Fascism and ideology

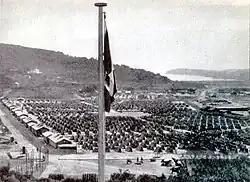
Italian Rab concentration camp

On 24 October 1922, the Fascist Party held its annual congress in Naples, where Mussolini ordered Blackshirts to take control of public buildings and trains and to converge on three points around Rome. The march would be led by four prominent Fascist leaders representing its different factions: Italo Balbo, a Blackshirt leader; General Emilio De Bono; Michele Bianchi, an ex syndicalist; and Cesare Maria De Vecchi, a monarchist Fascist. Mussolini himself remained in Milan to await the results of the actions. The Fascists managed to seize control of several post offices and trains in northern Italy while the Italian government, led by a left-wing coalition, was internally divided and unable to respond to the Fascist advances. The Italian government had been in a steady state of turmoil, with many governments being created and then being defeated. The Italian government initially took action to prevent the Fascists from entering Rome, but King Victor Emmanuel III of Italy perceived the risk of bloodshed in Rome in response to attempting to disperse the Fascists to be too high. Some political organizations, such as the conservative Italian Nationalist Association, "assured King Victor Emmanuel that their own Sempre Pronti militia was ready to fight the Blackshirts" if they entered Rome, but their offer was never accepted. Victor Emmanuel III decided to appoint Mussolini as Prime Minister of Italy and Mussolini arrived in Rome on 30 October to accept the appointment. Fascist propaganda aggrandized this event, known as "March on Rome", as a "seizure" of power due to Fascists' heroic exploits.